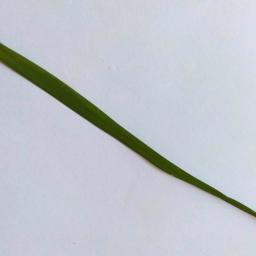
Label: Rice___Healthy